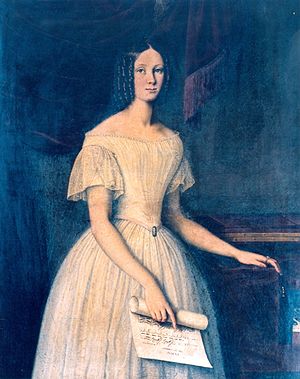
Carl Christian Seydewitz / Værker
Portræt af Charlotte Seydewitz
Carl Christian Seydewitz var en dansk officer og maler